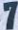
Number: 7